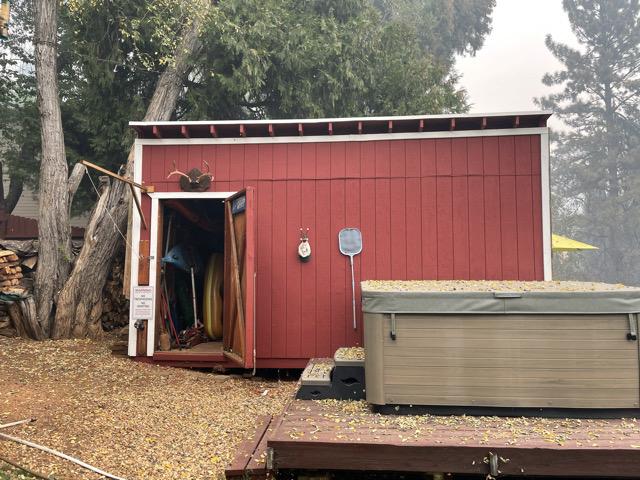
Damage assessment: no_damage